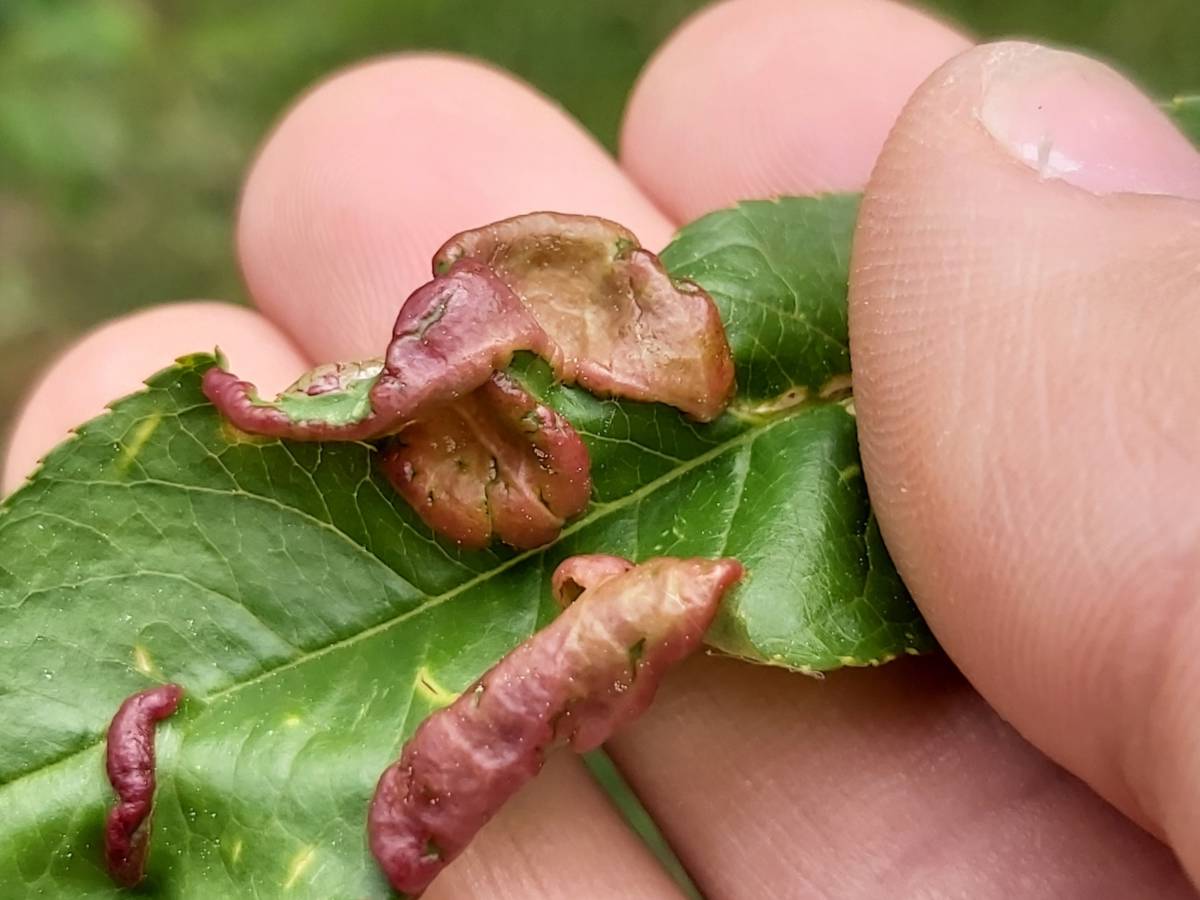
Plant: Peach
Disease: peach leaf curl